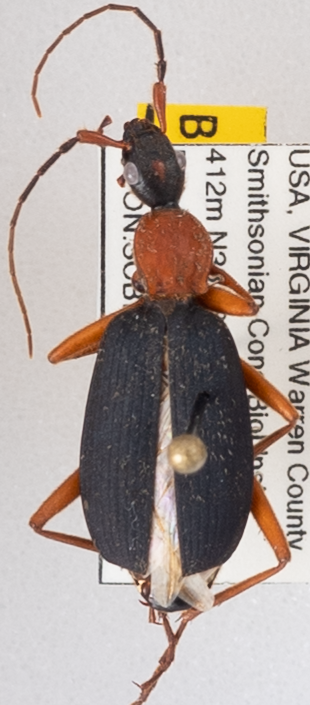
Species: Galerita bicolor
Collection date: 2019-07-04
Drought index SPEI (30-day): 0.17
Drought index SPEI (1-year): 2.09
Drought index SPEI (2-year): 2.09